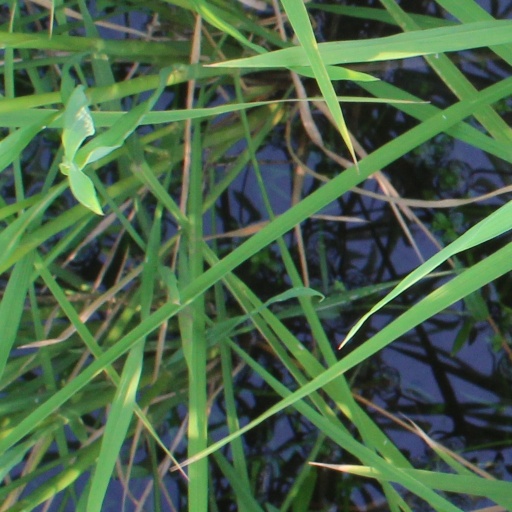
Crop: rice